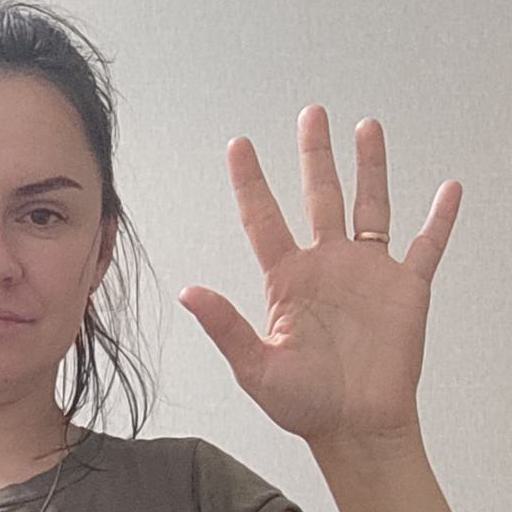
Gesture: palm